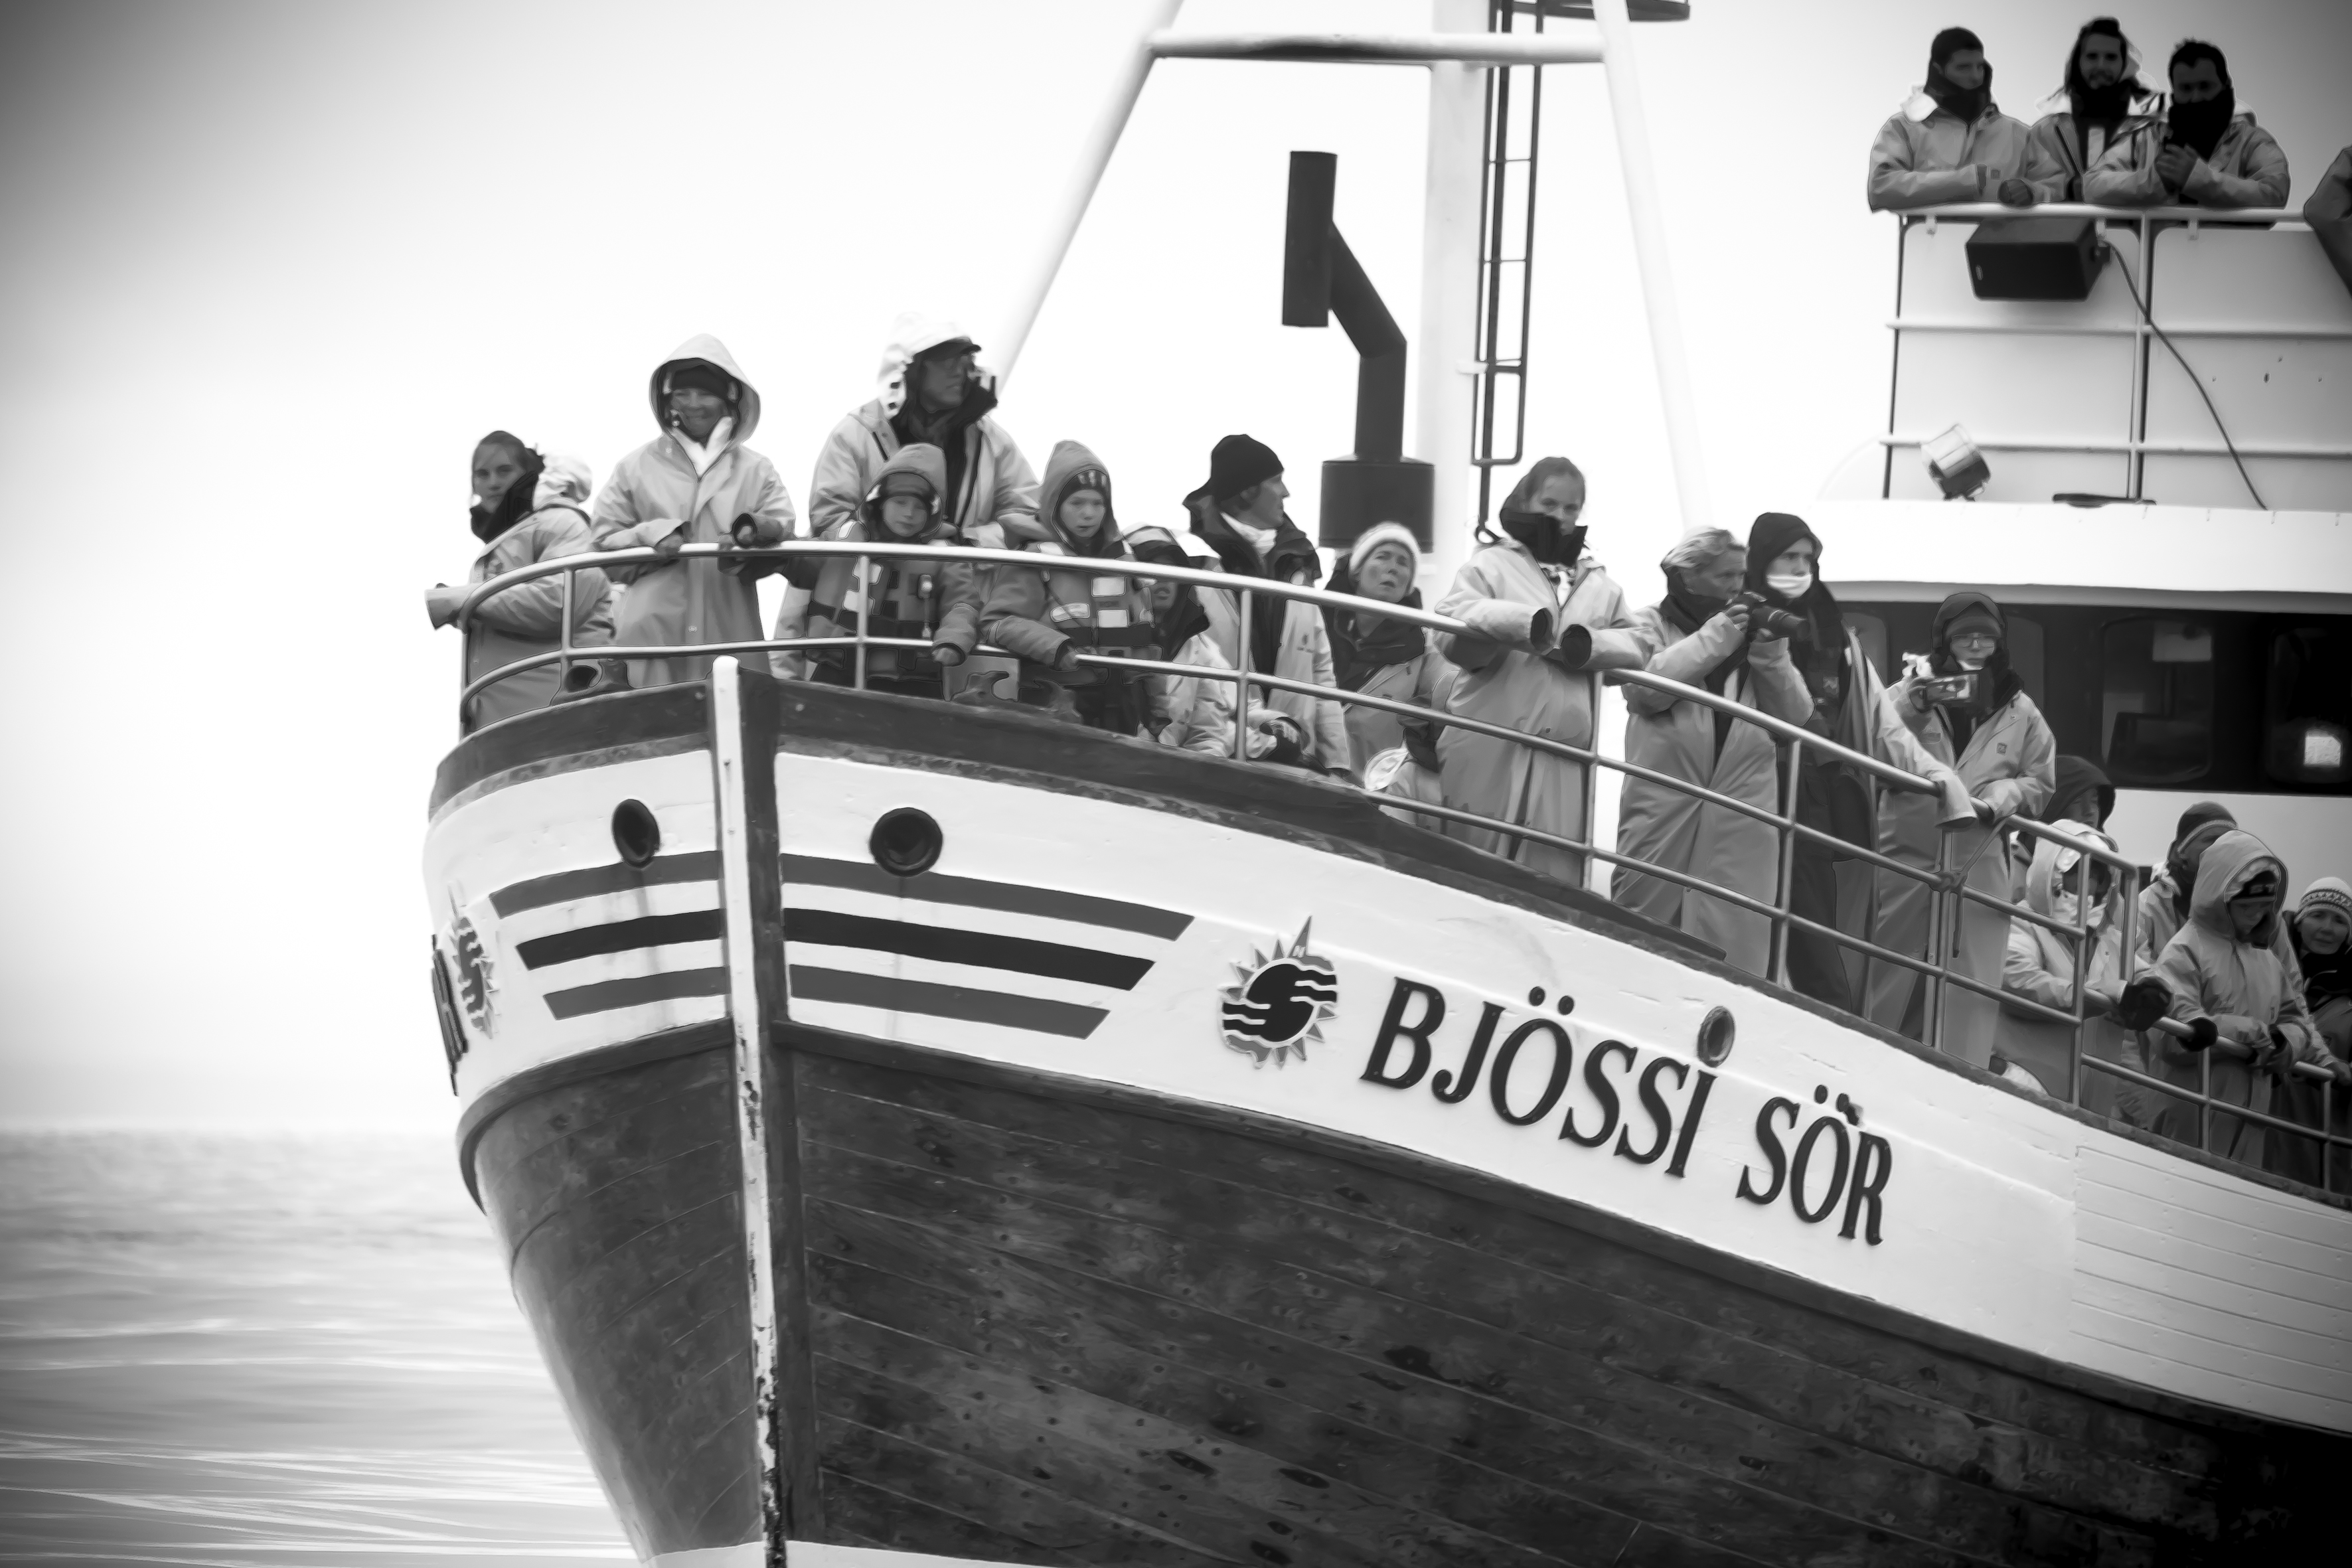
black and white, boat, ship, travel, fujifilm, vehicle, iceland, monochrome, motorboat, bw, blackandwhite, blackwhite, is, ngc, fuji, watercraft, fujixt1, fujix, noireblanc, ocean liner, monochrome photography